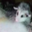
Label: possum